Saulius Ambrulevičius

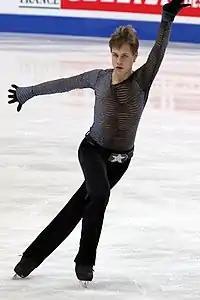
Saulius Ambrulevičius at the 2011 European Championships

Reed/Ambrulevičius opened their season by winning silver at both the 2022 CS Lombardia Trophy and the 2022 CS Nebelhorn Trophy. Although they withdrew from the 2022 Skate America, they did compete at the 2022 NHK Trophy, where they finished fourth.